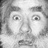
Emotion: surprise